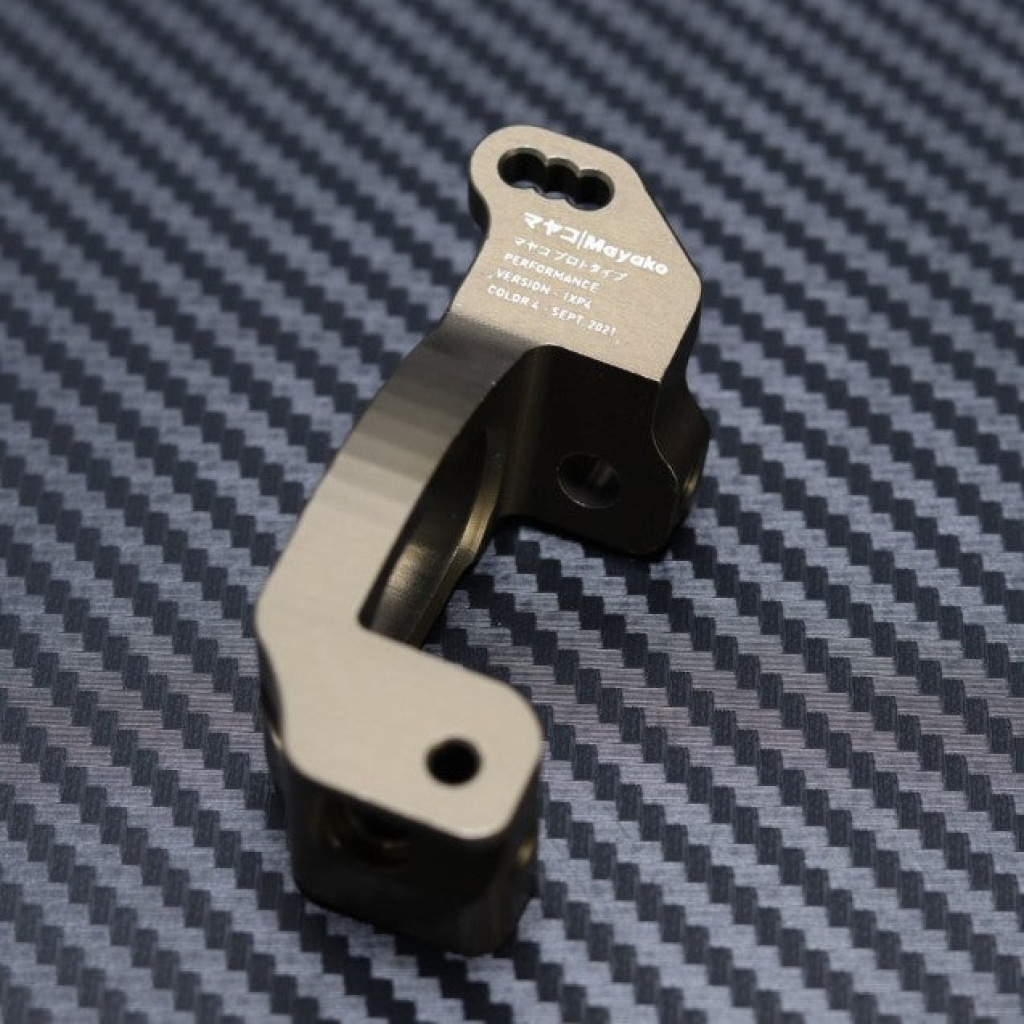
Mayako - Left C-Hub KPI-0, Caster 2 for Mayako MX8 (-22)
Izquierda C-Hub KPI-0, Caster 2 usado con MYB0041 Muñón de dirección izquierdo o derecho para Mayako MX8 (-22).
Brand: Mayako
Category: Sporting Goods > Outdoor Recreation > Kite Buggying > Kite Buggy Accessories